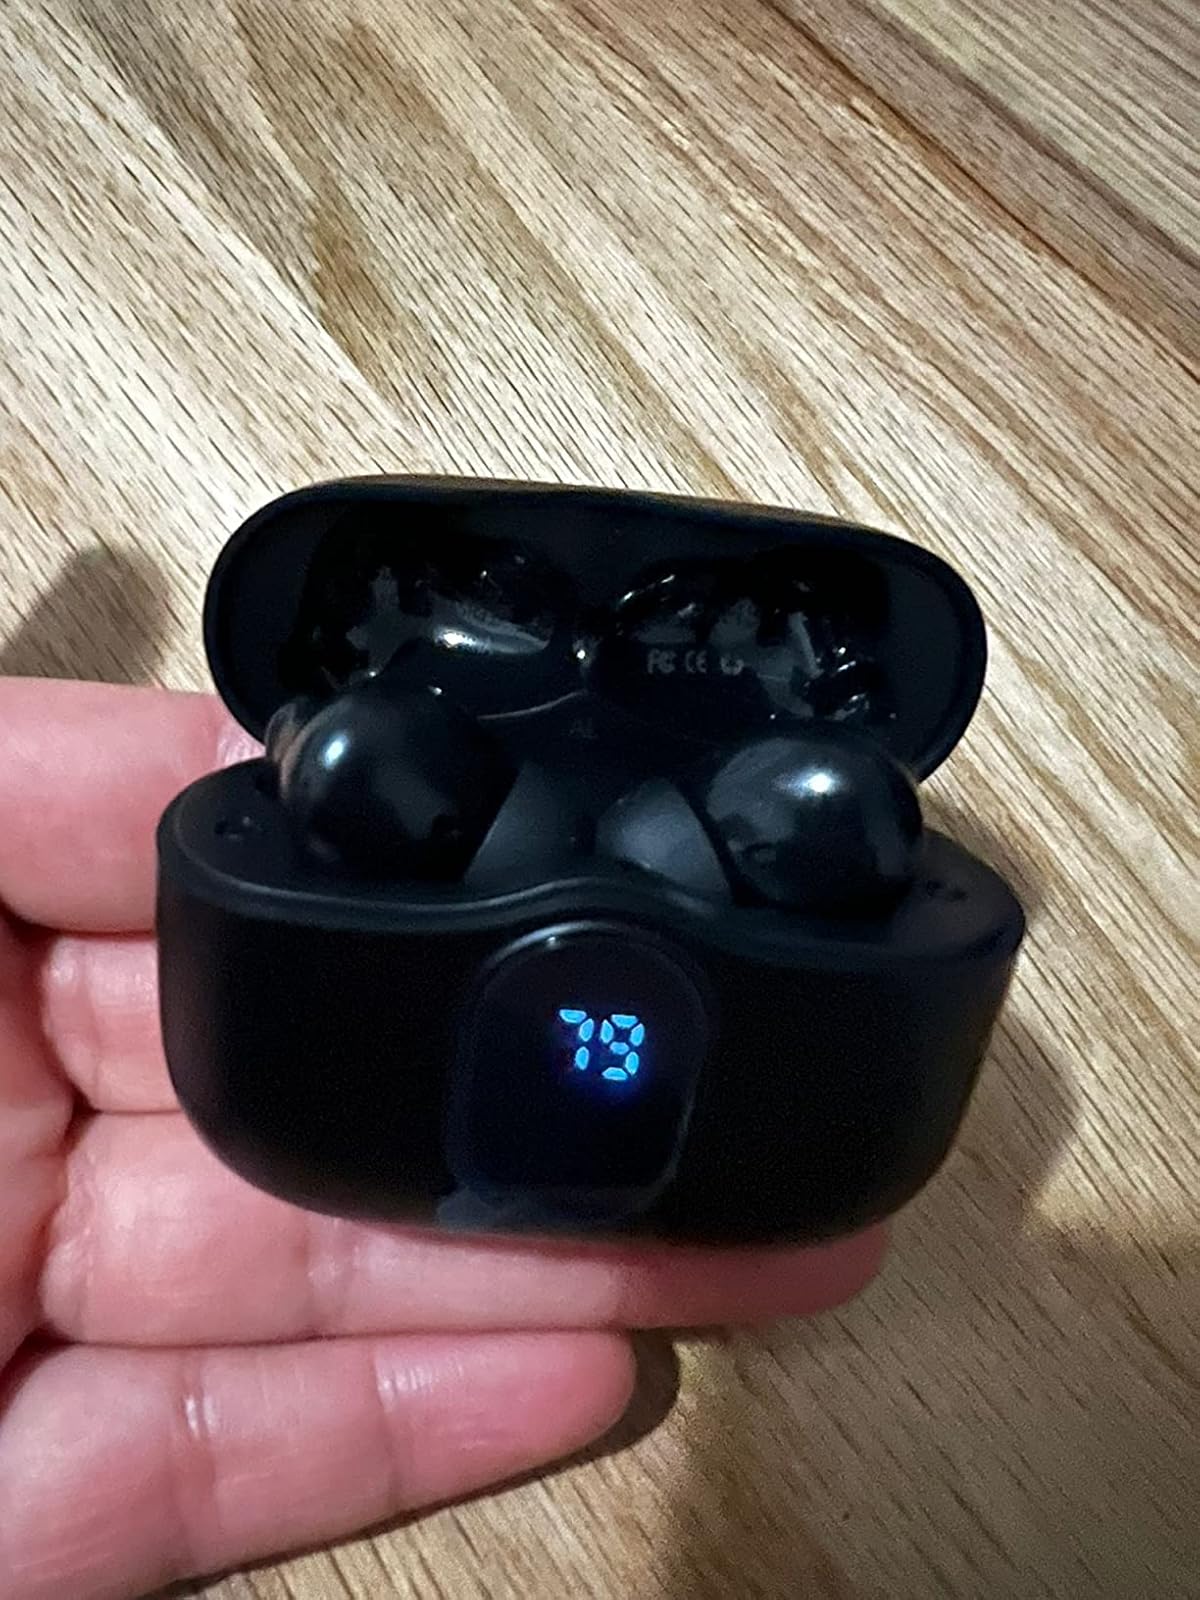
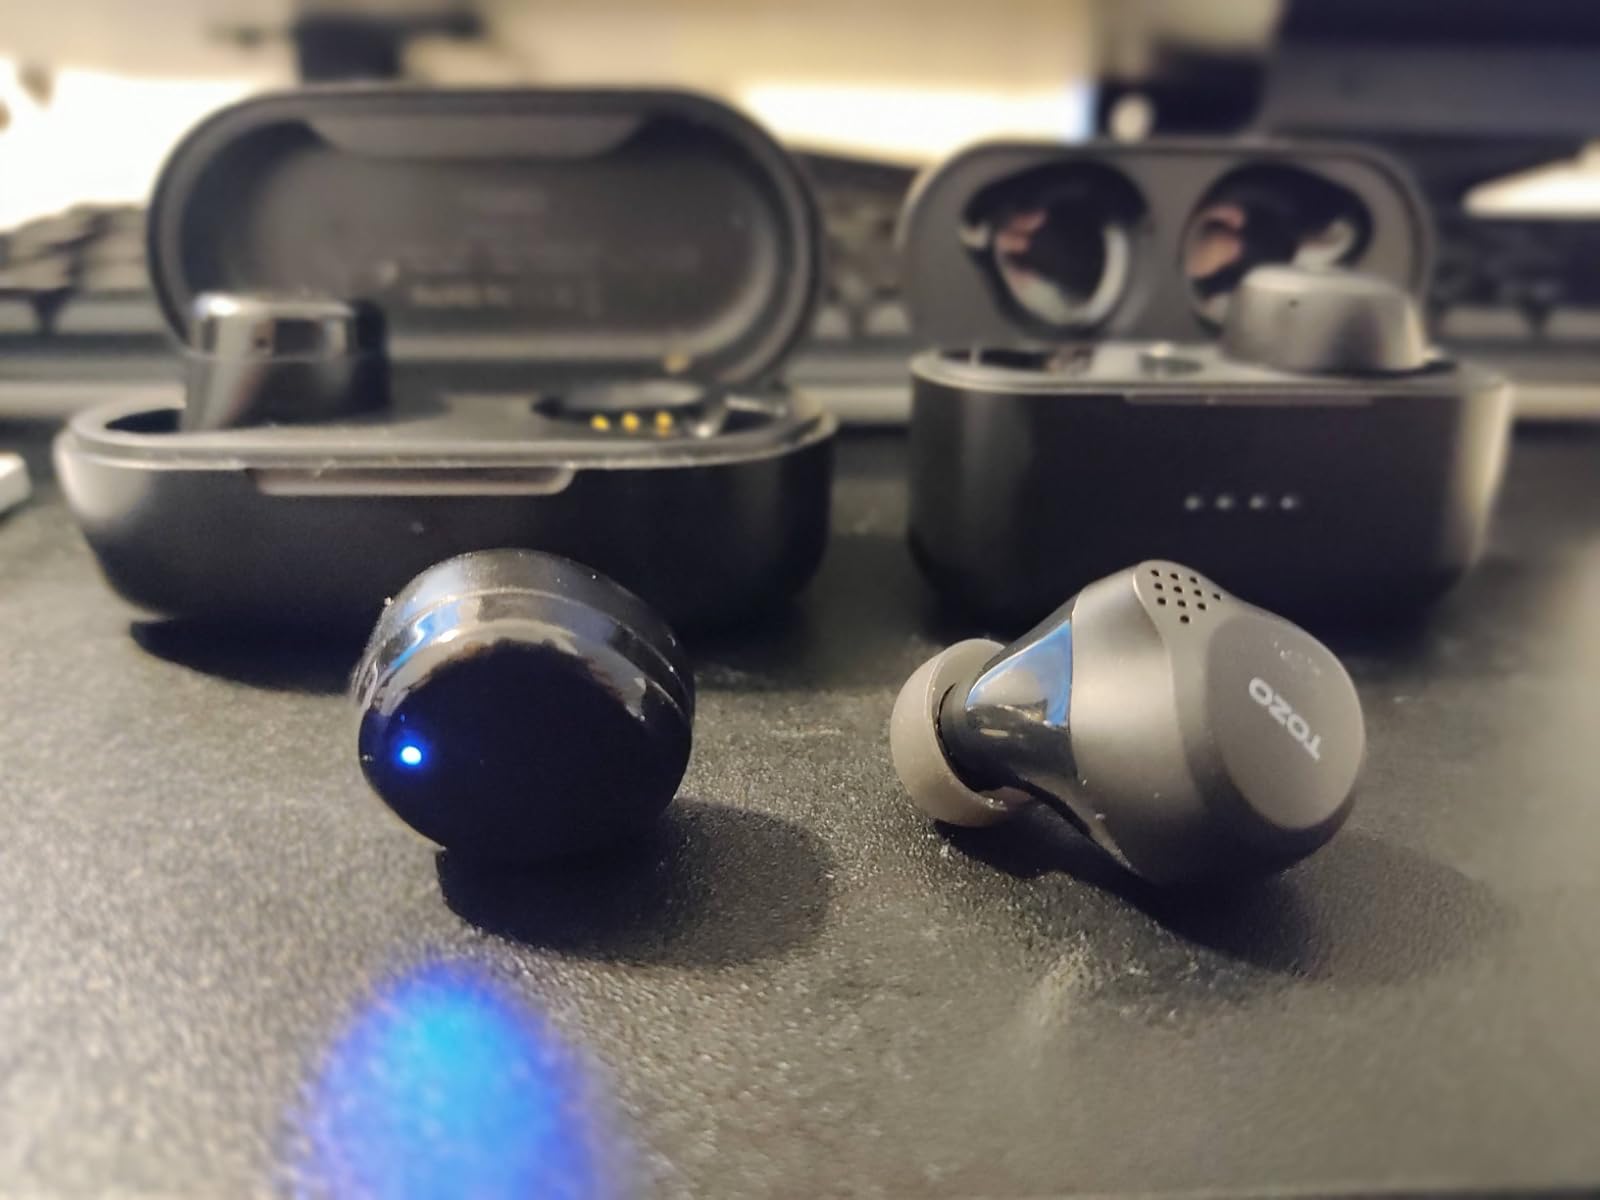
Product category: earbuds
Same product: no